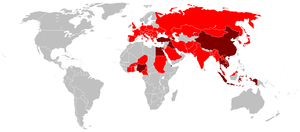
Fugleinfluenza
Udbredelsen af fugleinfluenzaen H5N1. Landene markeret med mørkerødt har haft tilfælde af smitte overført til mennesker.
Fugleinfluenza er en sygdom, som skyldes vira, der forekommer hos fugle, men som i nogle tilfælde og under massivt smittetryk også rammer mennesker og andre pattedyr. Der eksisterer forskellige typer af influenza og flere forskellige typer fugleinfluenza. En epidemi af typen H5N2 begyndte i Mexico 1992 og var først under kontrol i 1995. Fugleinfluenza af typerne H5N1, H7N3, H7N7, H7N9 og H9N2 er en dødelig infektion hos mennesker men hos fugle kan nogle varianter af fugleinfluenza være svær at konstatere, da fuglene ikke er særlig syge. Ud af 563 kendte tilfælde af H5N1 i mennesker indtil 2011 har 330 har været dødelige. I marts 2013 er ni mennesker døde af type H7N9 i Kina.